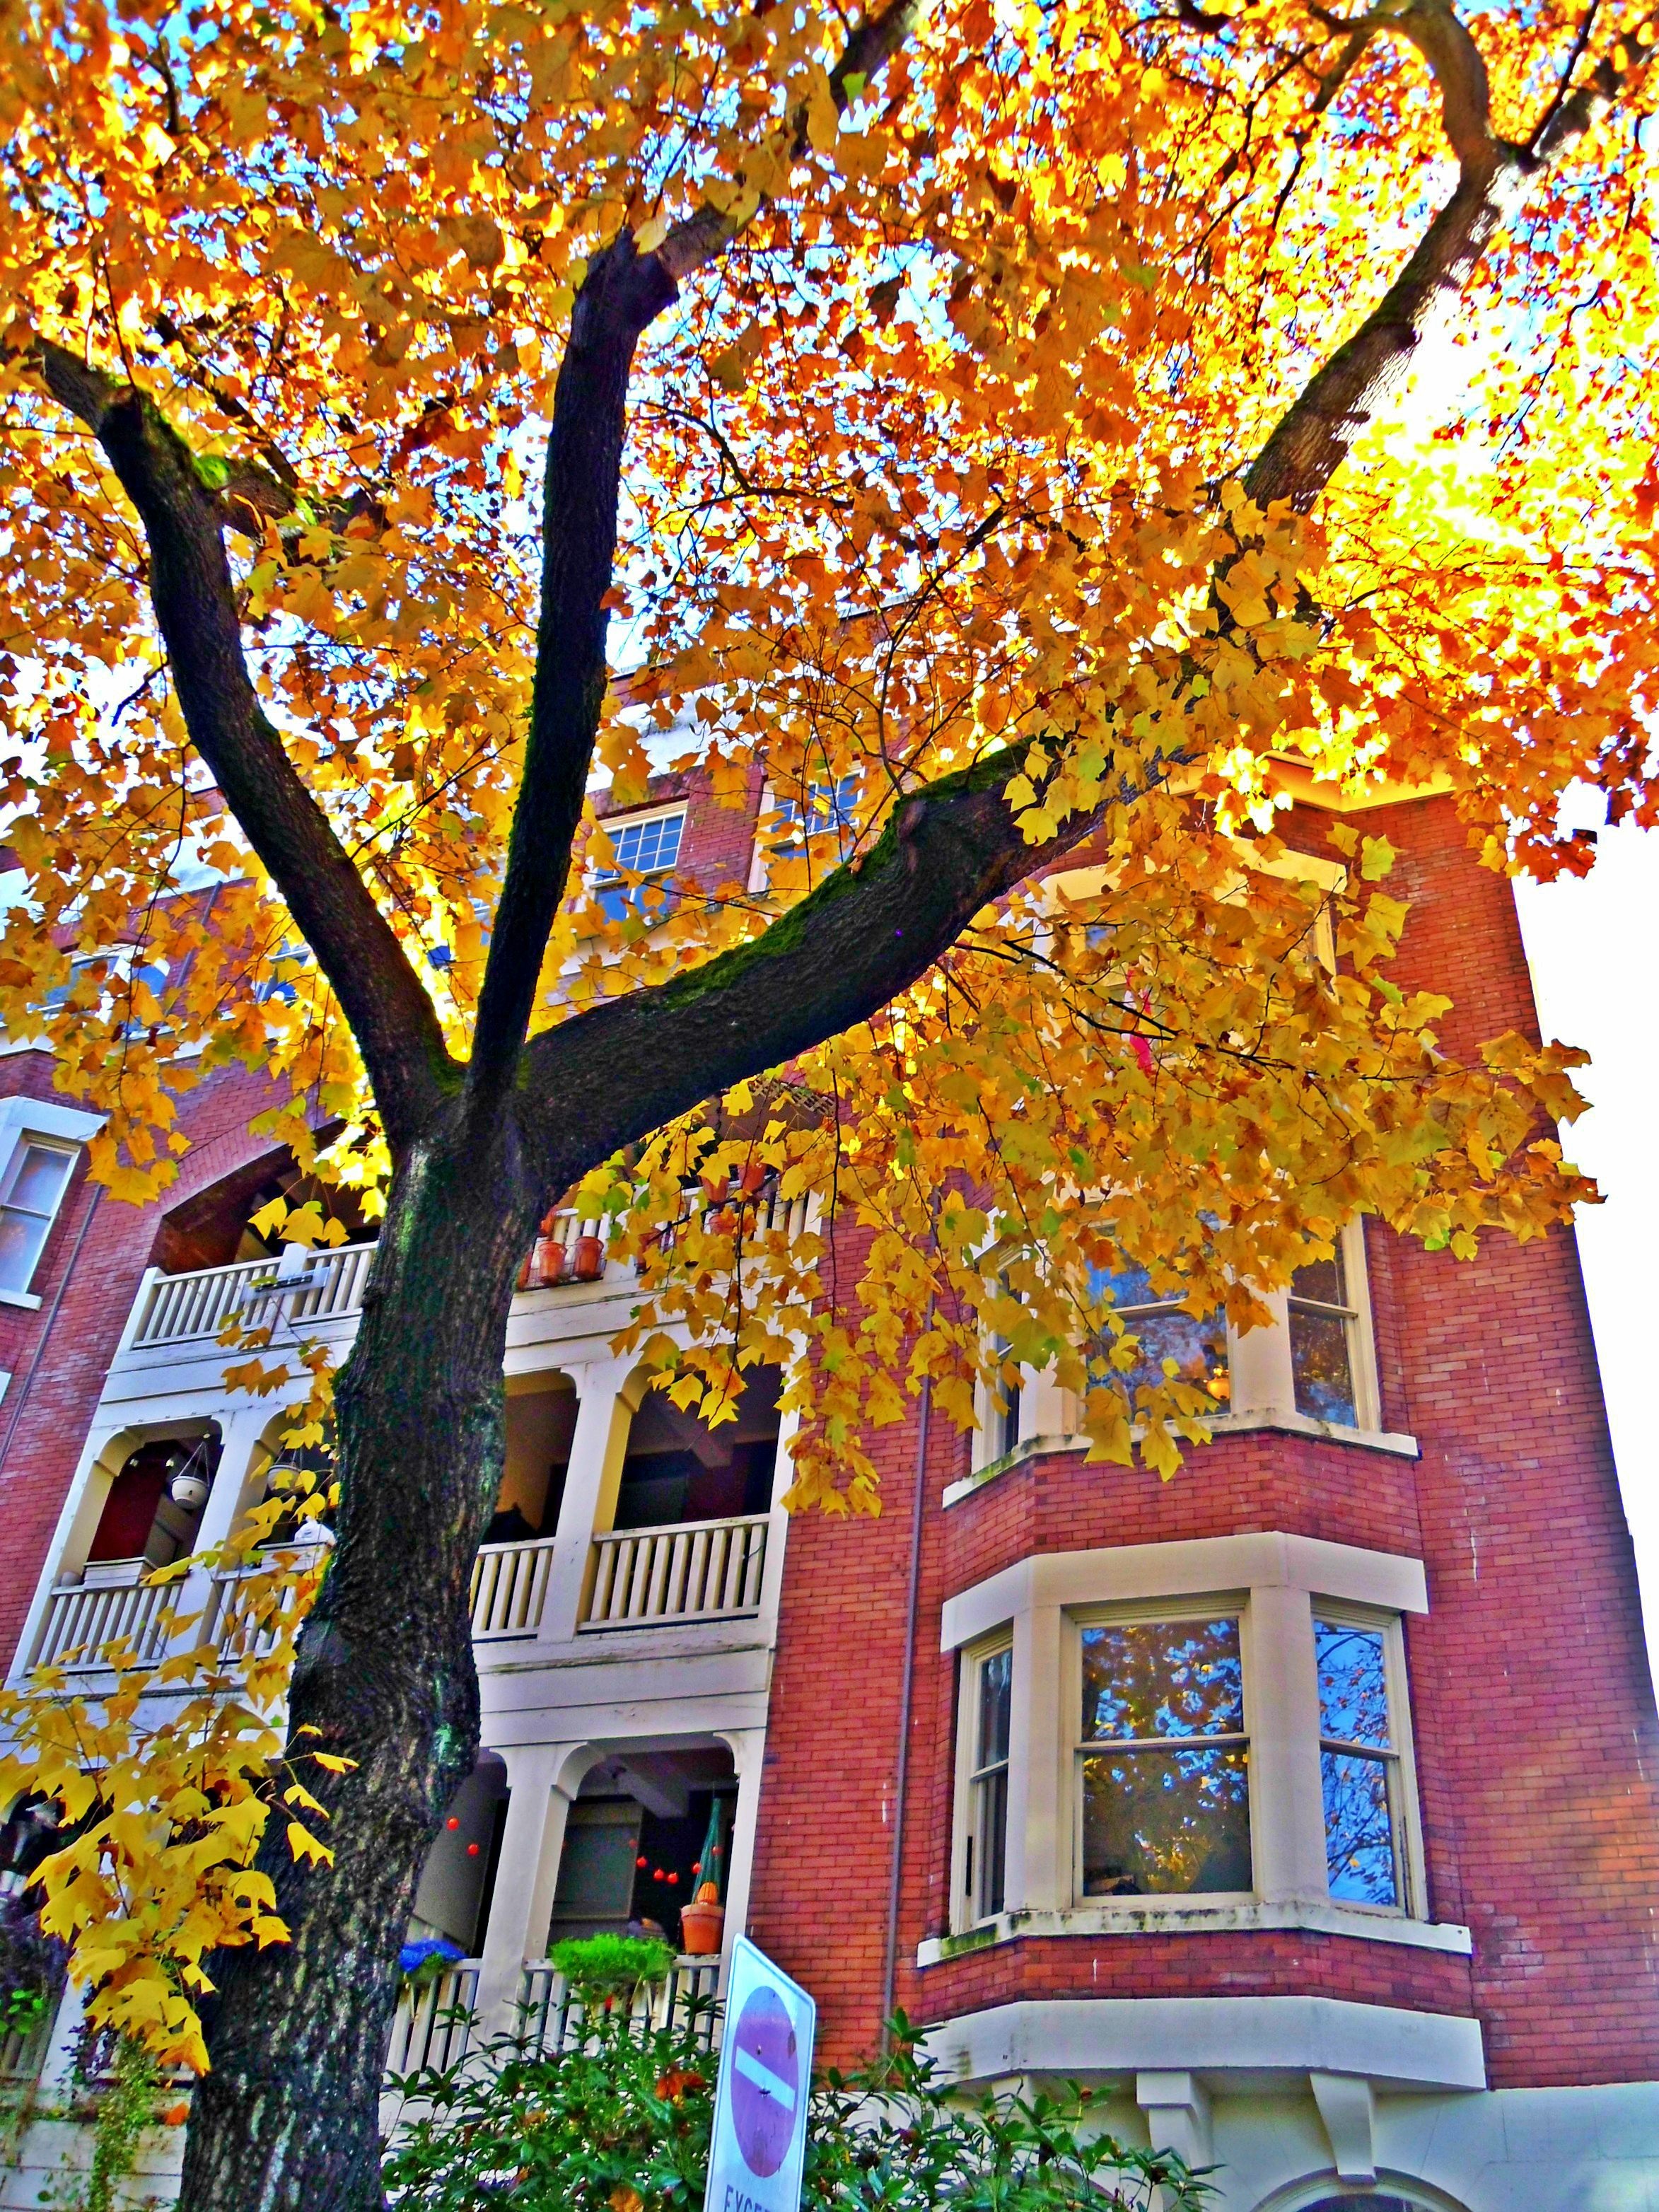
tree, branch, plant, flower, autumn, season, art, temple, woody plant